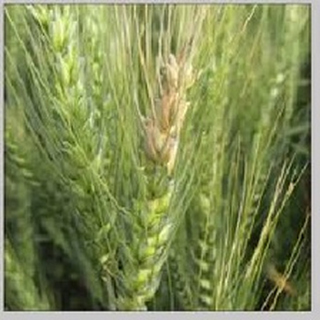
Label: wheat_fusarium_head_blight